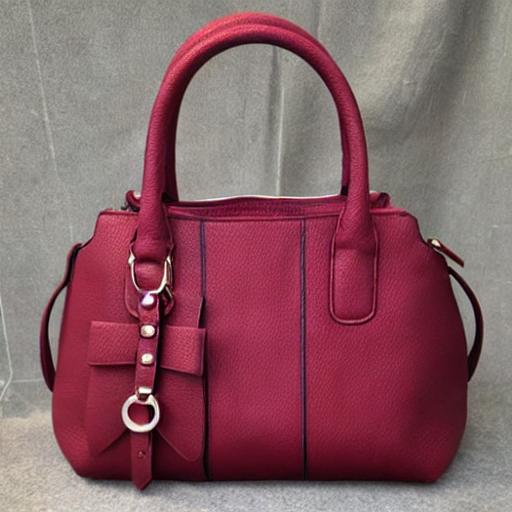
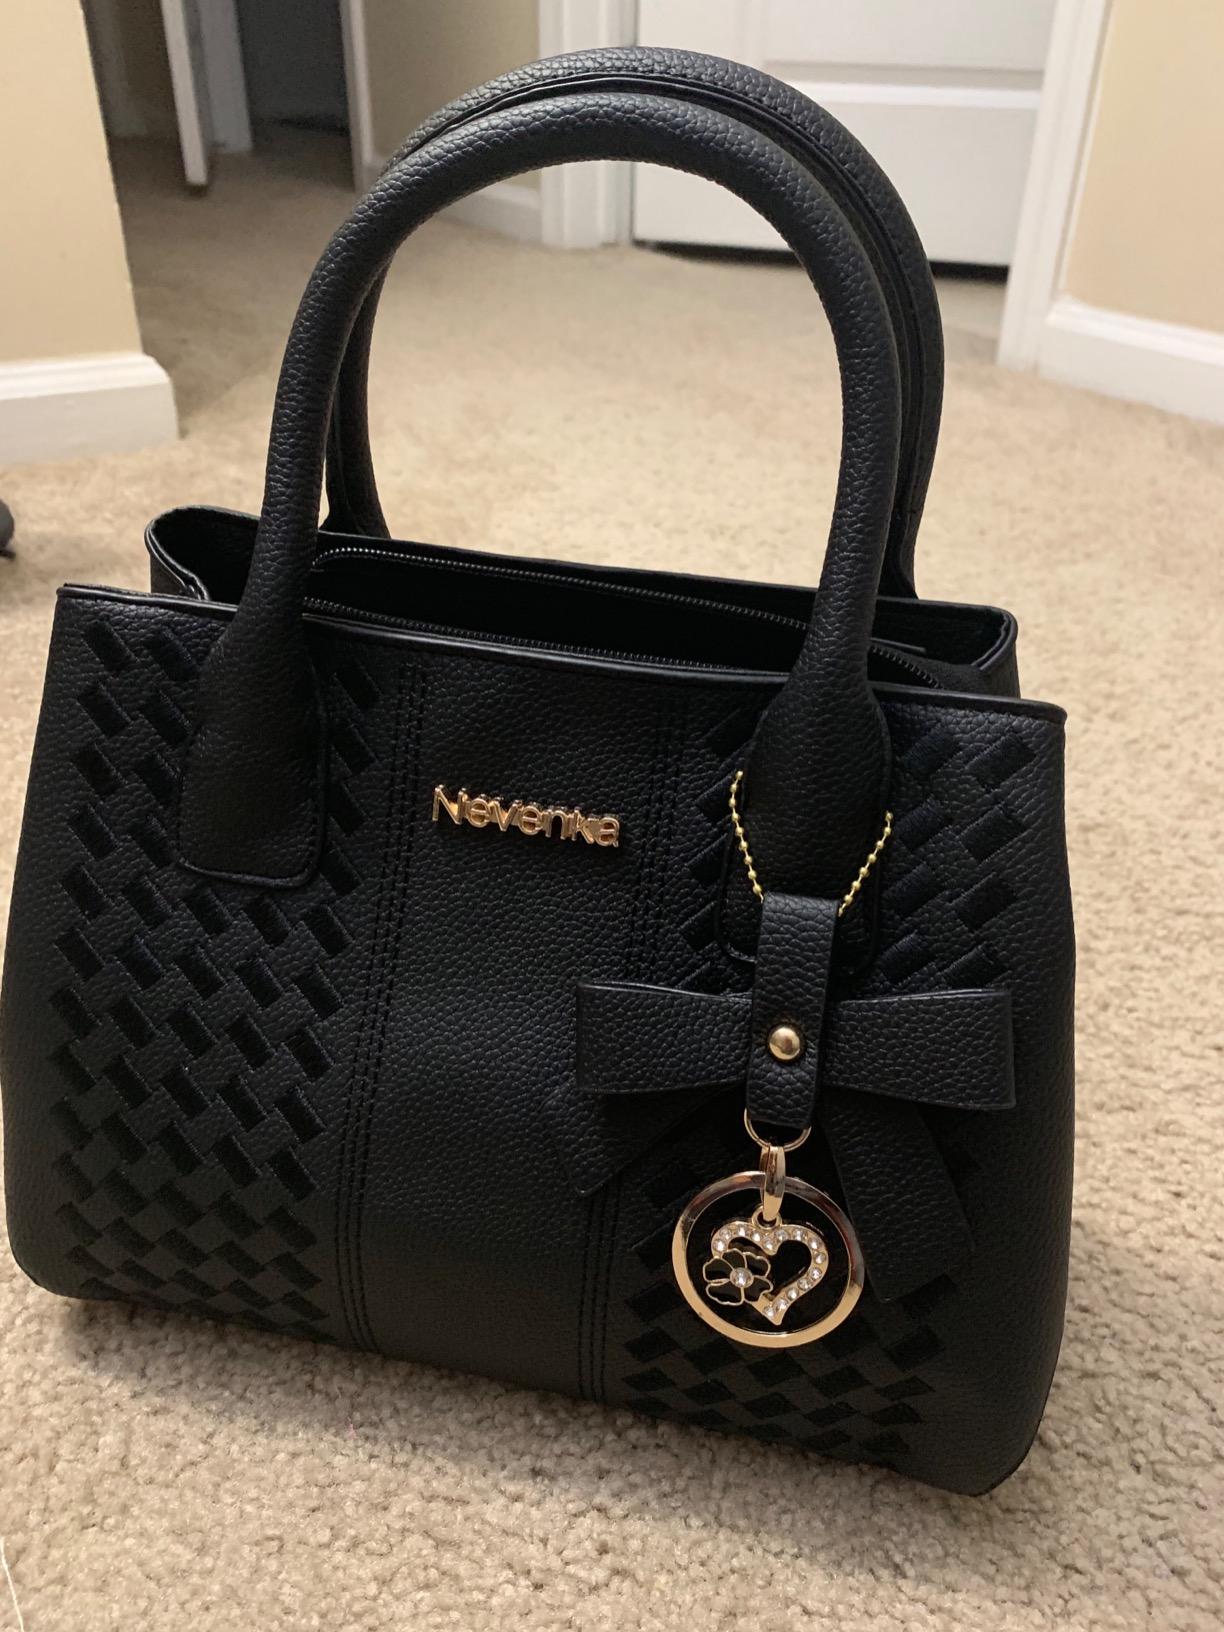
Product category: accessories_handbag
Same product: no